Mote Park (cricket ground)

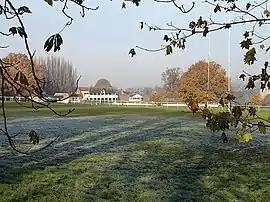
The Mote in December 2005

Mote Park, also known as The Mote, is a cricket ground in Maidstone in the English county of Kent. It is inside the grounds of the Mote Park and is owned by The Mote Cricket Club. The ground is also used by the Mote Squash Club and Maidstone rugby club. It was used by Kent County Cricket Club as one of their out-grounds for county cricket matches. The club played over 200 first-class cricket matches on the ground between 1859 and 2005.